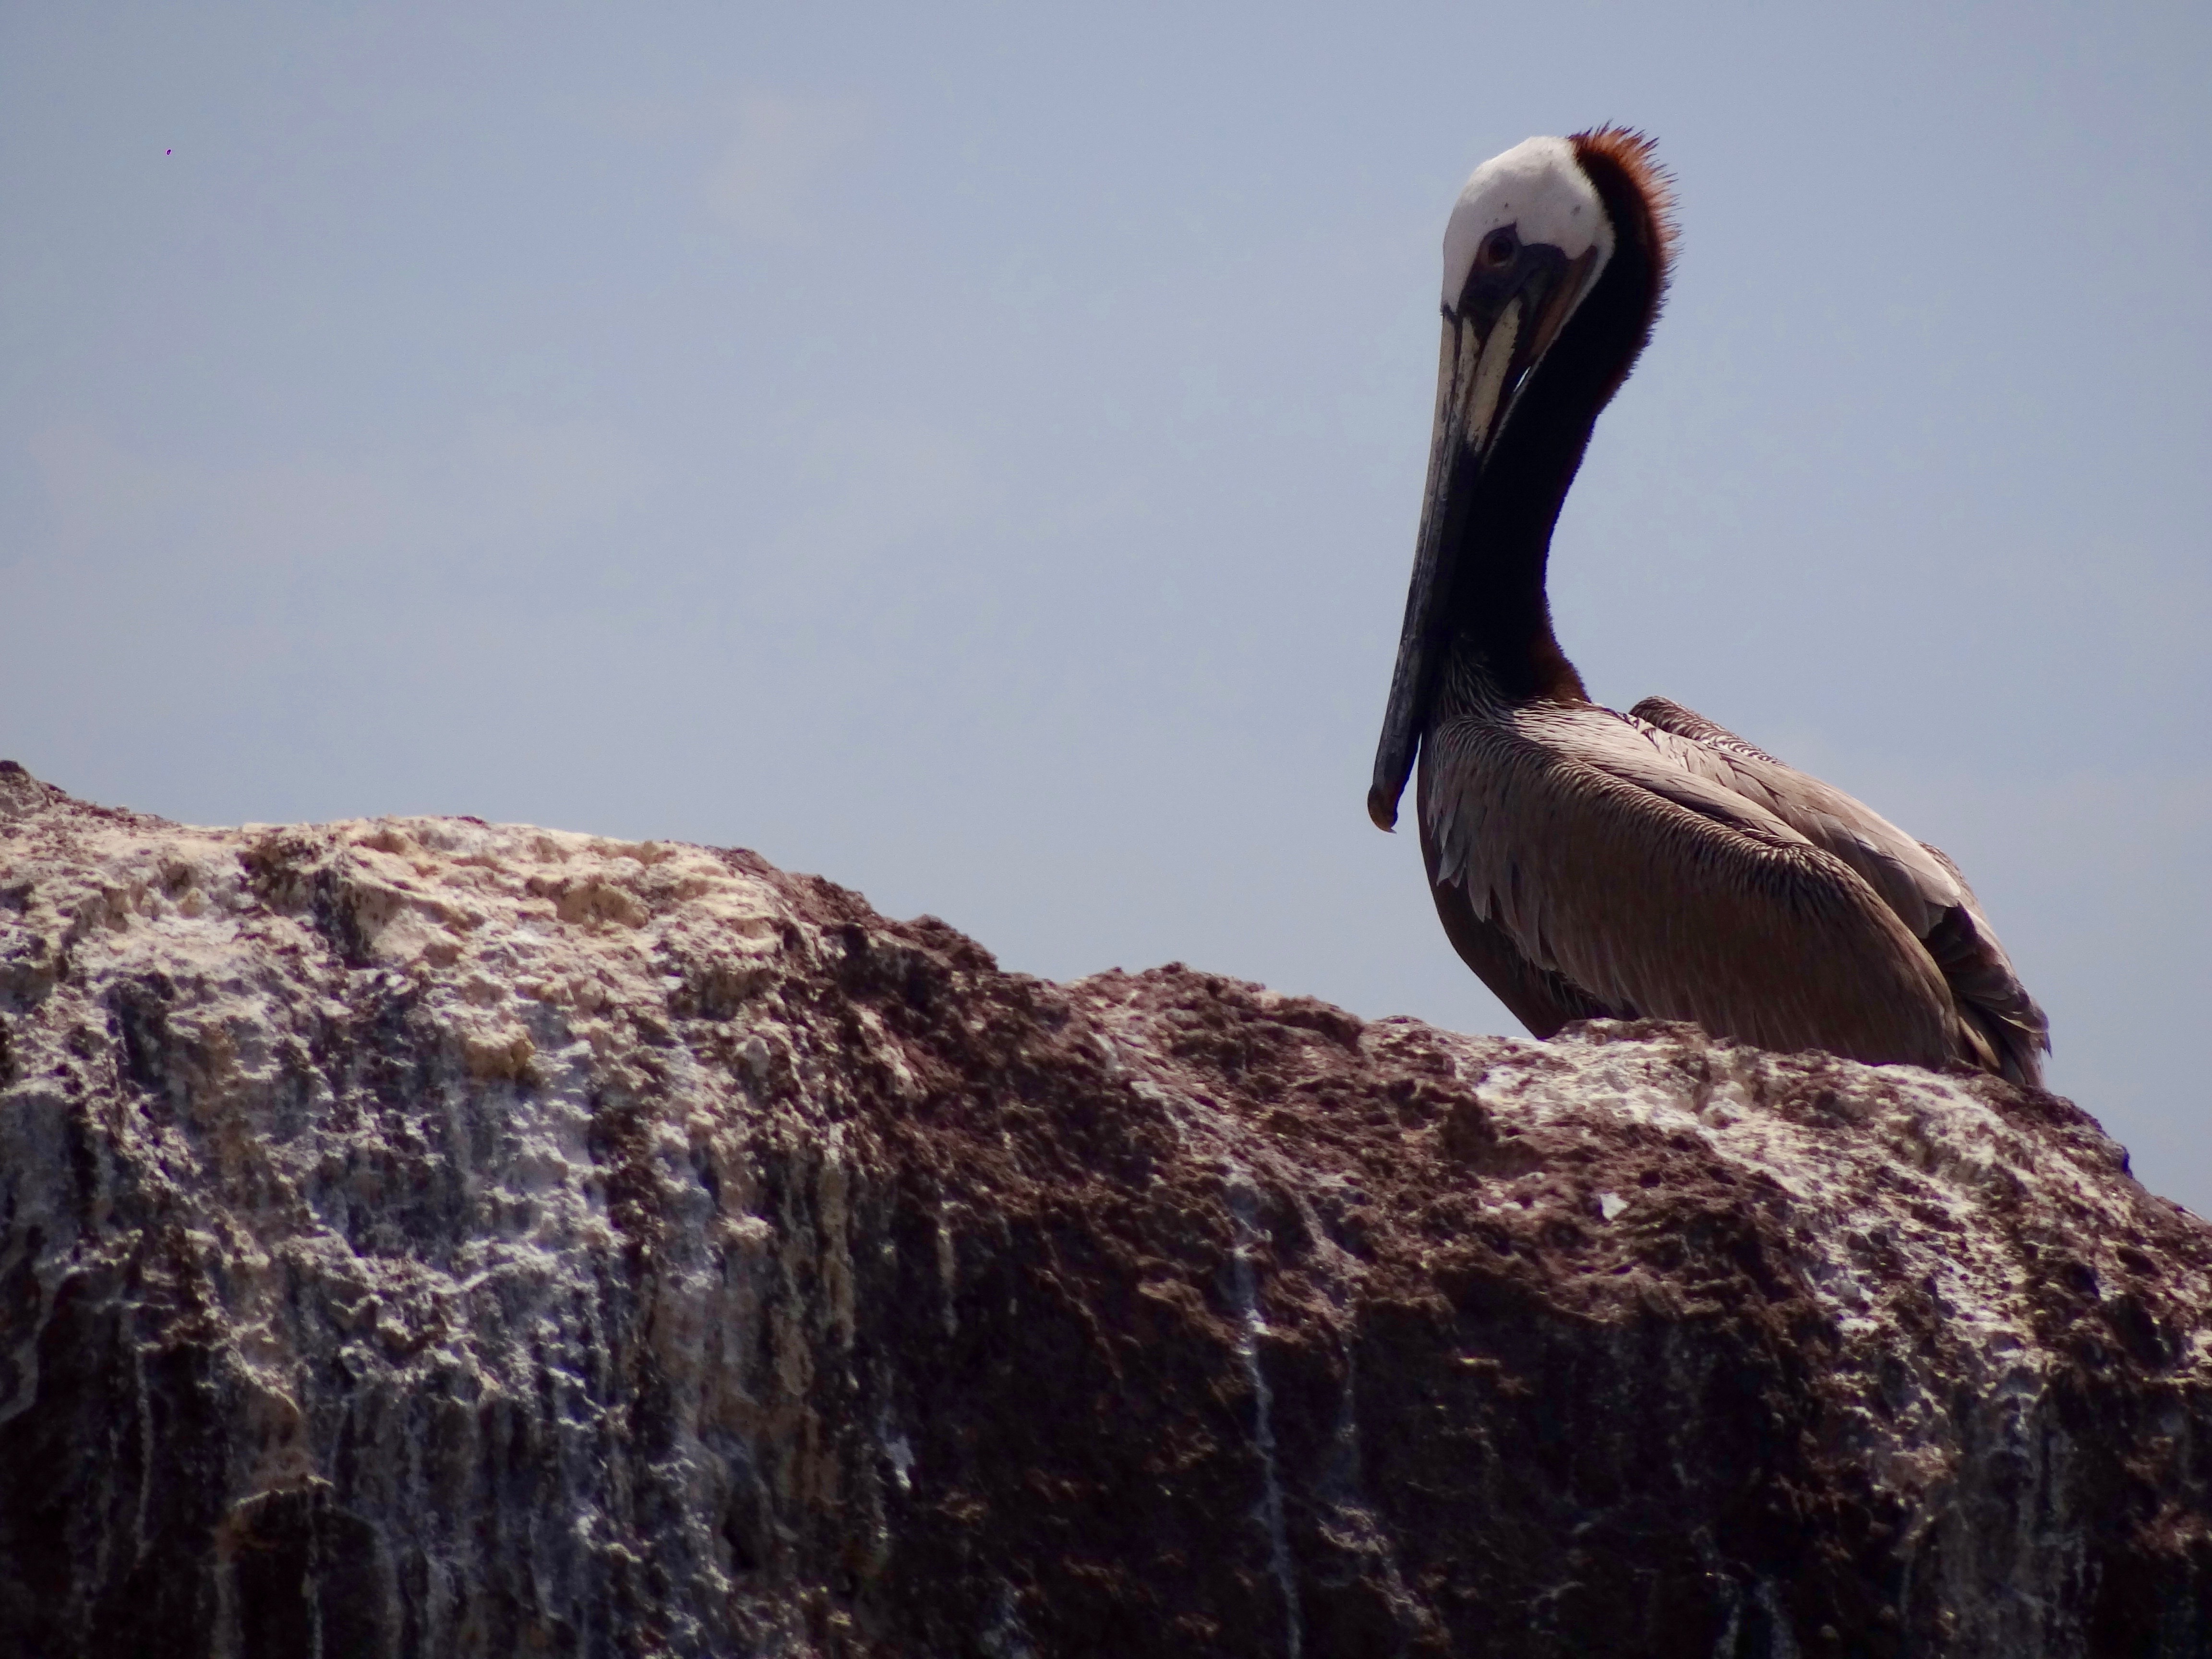
beach, bird, pelican, seabird, wildlife, beak, holiday, fauna, stork, sea bird, vertebrate